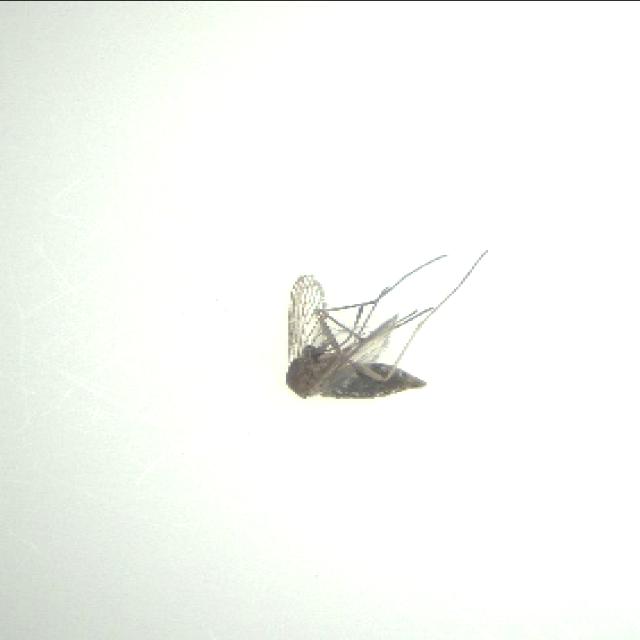
Species: culex_tritaeniorhynchus